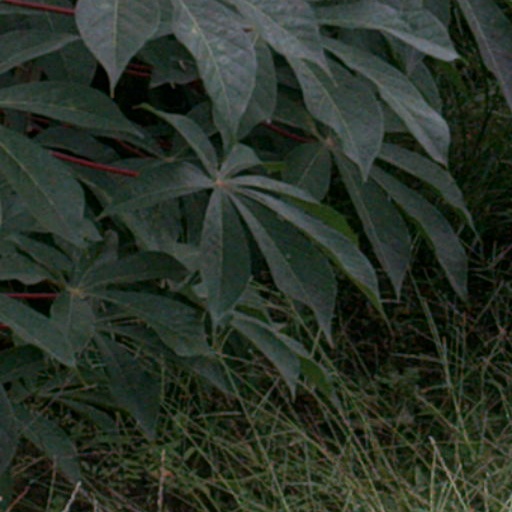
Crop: cassava